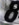
Number: 8